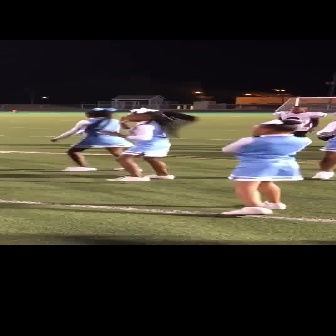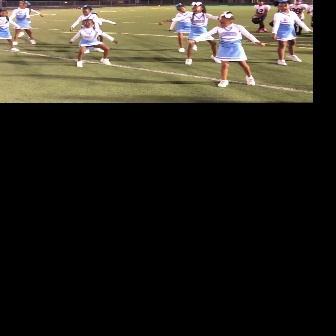
  Please identify the target specified by the bounding box [216,118,312,214] in the first image and locate it in the second image. Return the coordinates in [x_min,y_min,x_max,y_max] format.
Answer: [187,10,264,87]